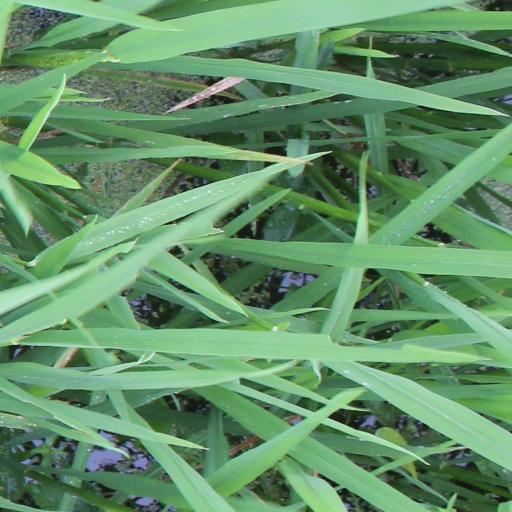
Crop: rice